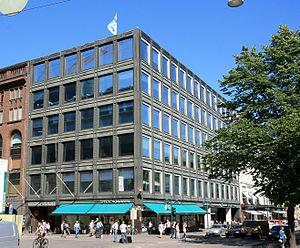
Cet article est une liste partielle des bâtiments conçus par Alvar Aalto.
Esplanadi, en suédois Esplanaden est le nom qui désigne collectivement deux rues et un parc du centre de la capitale finlandaise Helsinki. Elle est souvent surnommée Espa par les habitants de la capitale. Entre les rues Pohjoisesplanadi et Eteläesplanadi, bordées de boutiques de luxe, de cafés et de ministères, on trouve un parc fondé en 1812 lors de la conception par Johan Albrecht Ehrenström du plan géométrique actuel de la cité.
La Maison du livre est une maison historique du quartier de Kluuvi à Helsinki en Finlande.